Economy of South Carolina

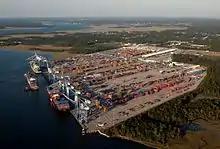
Aerial photo of the Wando Welch Terminal

South Carolina was awarded a contract for a naval yard in 1890. In 1901, after the navy purchased land just north of Charleston, construction on the first dry dock began. Initially the naval yard focused on repairing and supplying ships. But, in 1910, workers on the naval yard began constructing several cutters, gunboats, and submarine chasers. In 1917, on the precipice of the country's entry into World War I, there were around 1,700 employees working on the naval yard. This number would almost triple to 5,600 at its peak during WWI.